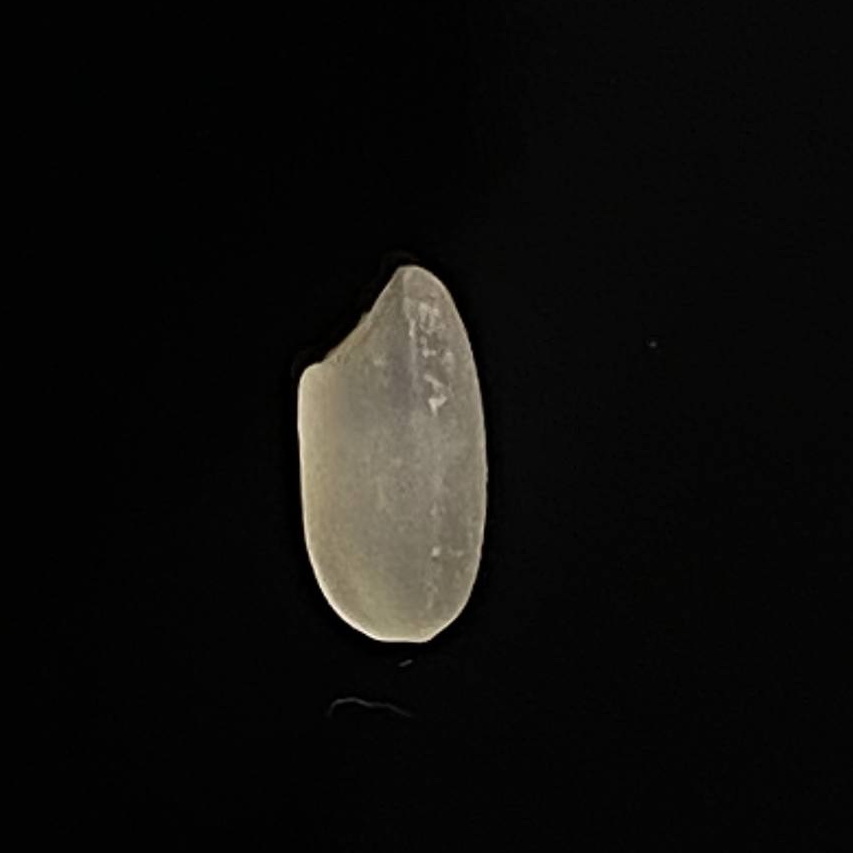
Rice variety: Bashful